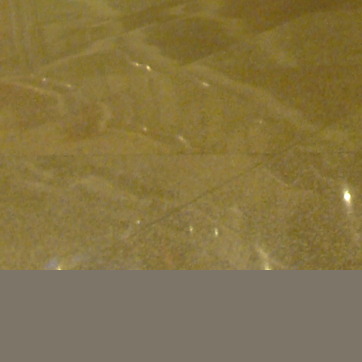
Material: tile